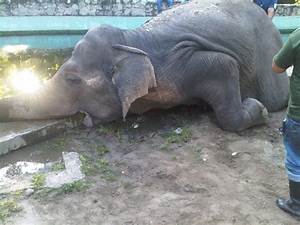
Label: elephant